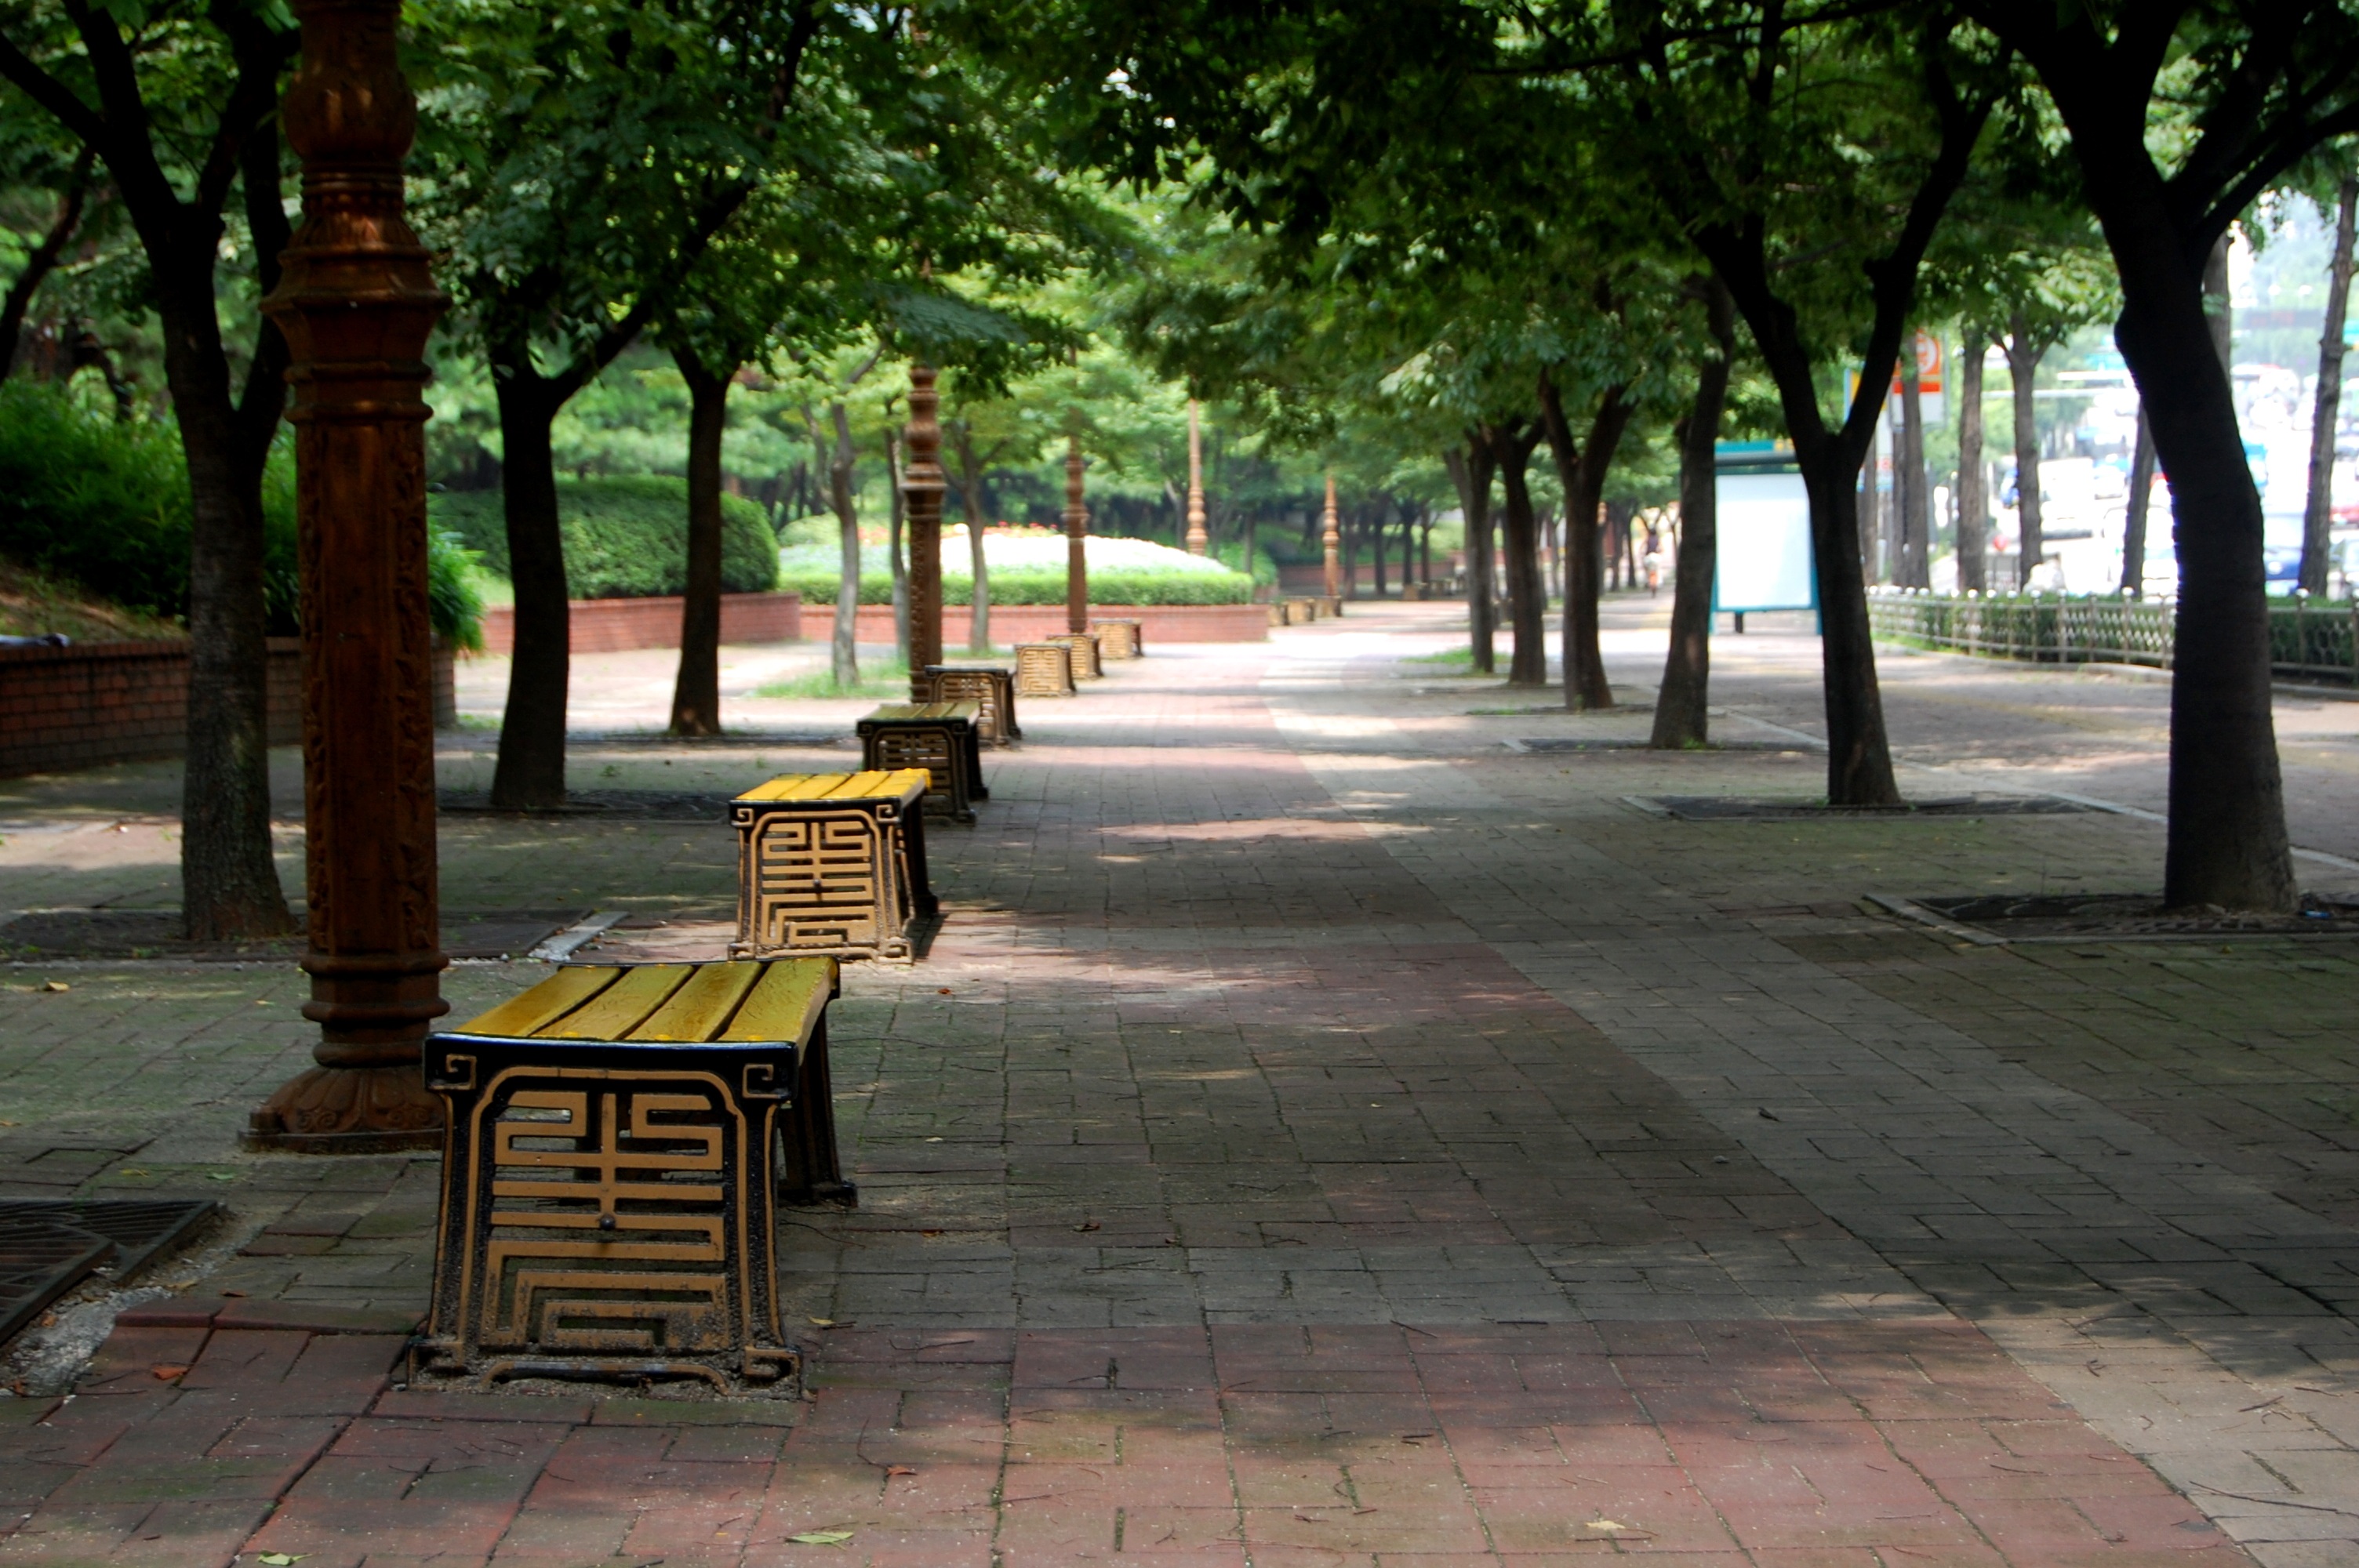
pedestrian, road, bench, street, sidewalk, city, walkway, plaza, park, asia, public space, town square, seoul, neighbourhood, south korea, residential area, human settlement